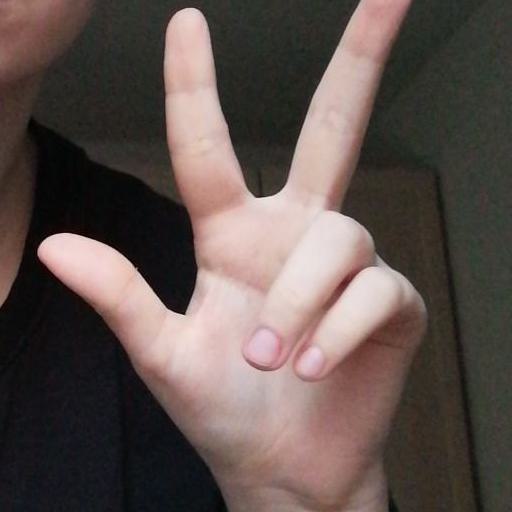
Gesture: three2